Psychological operations (United States)

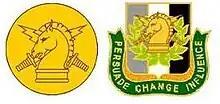
U.S. Army PSYOP branch of service collar insignia and regimental distinctive insignia

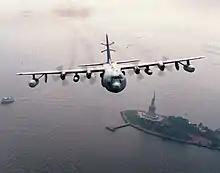
"Commando Solo" flies low over the Statue of Liberty in New York Harbor in 2001.

Until shortly after the start of the war on terror, the Army's Psychological Operations elements were administratively organized alongside Civil Affairs to form the U.S. Army Civil Affairs and Psychological Operations Command (USACAPOC), forming a part of the U.S. Army Special Operations Command (USASOC).